Joshua Sason

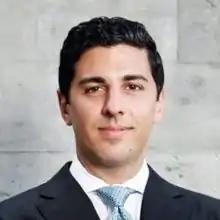

Joshua Sason is an American entrepreneur, investor, and entertainment producer. He is the founder and chief executive officer of Magna, a global investment firm based in New York City.